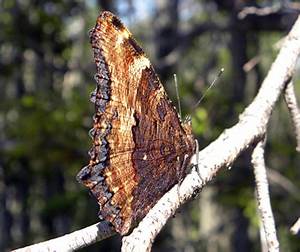
Label: farfalla